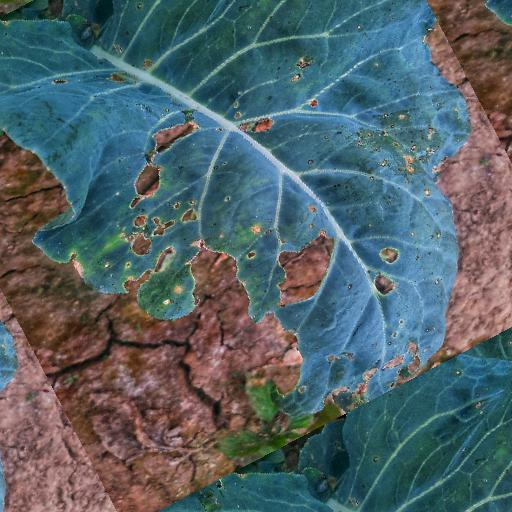
Label: Black Rot